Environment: real
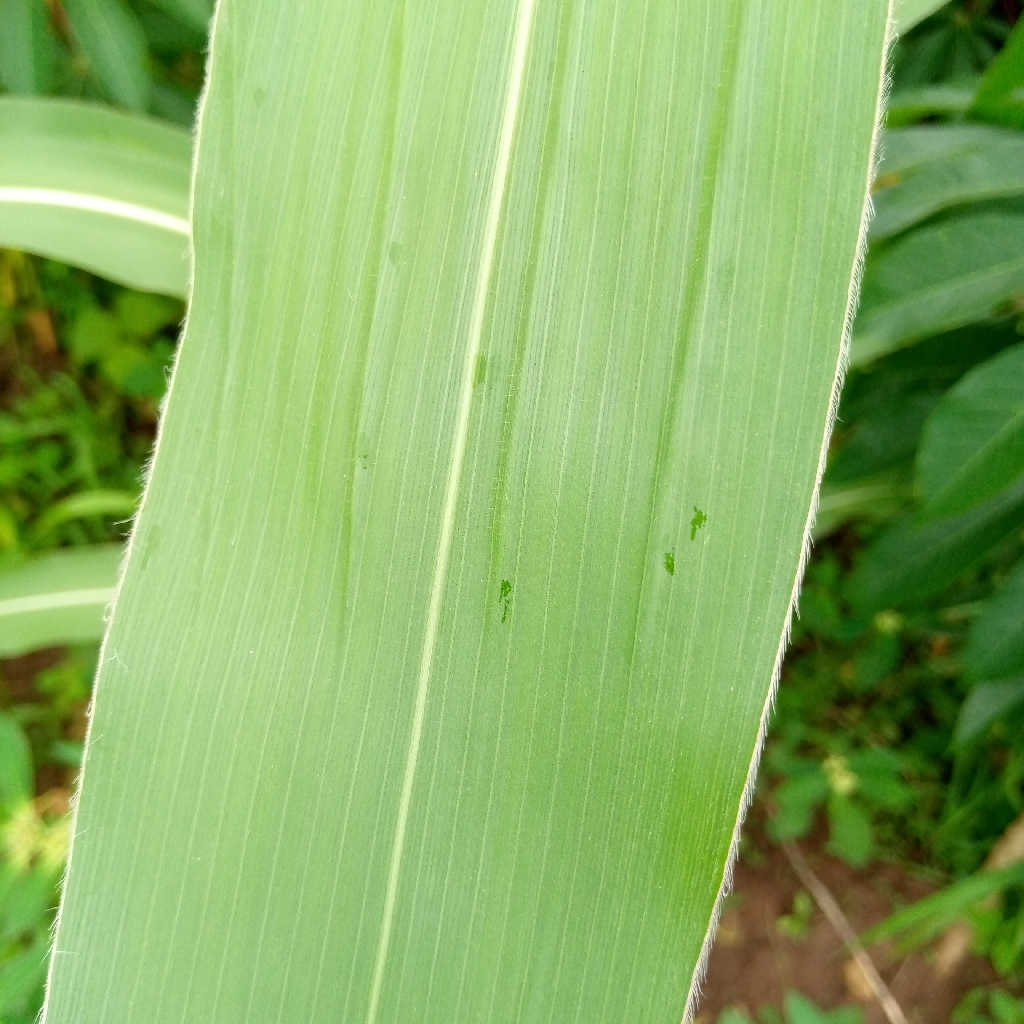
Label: healthy